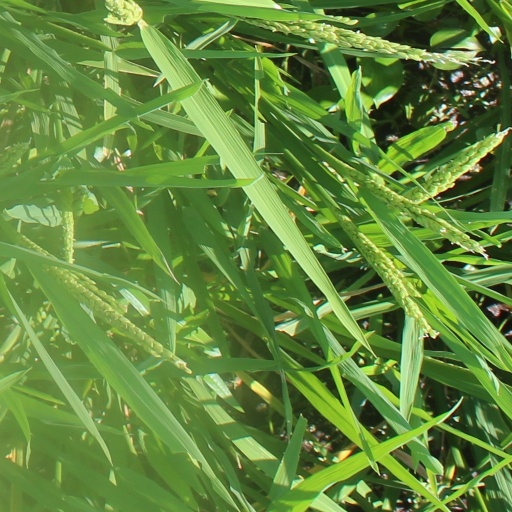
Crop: rice